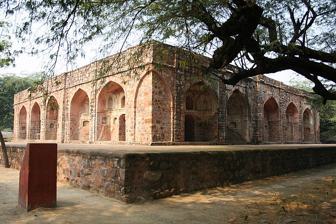
Building: Tombs of Battashewala Complex
Country: India
Year built: 1610
Bara Batasha before renovation Tombs of Battashewala Complex is an Archaeological Survey of India (ASI) protected monument in Nizamuddin East , Delhi . The funerary complex, consists of three Mughal period tombs, known as the Bara Batashewala Mahal, the Chota Batashewala Mahal, an unidentified Mughal tomb and arched compound wall enclosures. Location Humayun's Tomb, Delhi, India The complex is located in an 11 acres (4.5 ha) land within arcaded enclosures. It was an integral part of the 16th century necropolis of Delhi. Within its neighbourhood is the famous dargah (shrine) of Sufi saint Nizamuddin Auliya who lived during the 14th century. The tomb complex is located next to the Humayun Tomb 's enclosure. Access to the tomb is also from the north gate of Humayun's Tomb and also from the Sunder Nursery. Features The Tombs of Batashewala Complex lie in the buffer zone of the World Heritage Site of the Humayun Tomb Complex ; the two complexes are separated by a small road but enclosed within their own separate compound walls. The complex has three tombs which are identified as Bara Batashewala Mahal and the Chota Batashewala Mahal, enclosed within a compound wall with arches of 1,000 feet (300 m) length built with stone masonry; and a Mughal tomb of an unidentified person, to the east of the other two tombs, in a separate enclosure. All three tombs are reported to have been built during the late 16th – early 17th century. It is said that such a funerary complex does not exist anywhere else in India. Bara Batashewala Mahal Refurbished Bara Battashewala Tomb The tomb, known as the Bara Batashewala Mahal, is a funerary structure where Mirza Muzaffar Husain , son-in-law of Akbar and the great-nephew of Humayun , is kept. It was built during 1603–4. Built in Mughal architectural style , it has a flat roof, which in the past, is stated to have been covered by a "textile canopy". A single storied square structure of 30 feet (9.1 m) square, its architecture is similar to the Jal Mahal and Humayun tomb. It has a central chamber consisting of eight small rooms, and it is said to be a replica of an Iranian design. The interiors around the sarcophagus (crypt) is richly decorated with incised plaster and tiles.  All four identical facades of the square tomb have five half-domed entrances, also decorated on plaster and tiles. In the past, the west facing facade had collapsed and the southern facade had been repaired poorly during the 20th century. However, during 2012–15, this tomb, including the entire complex, has been renovated. Chota Batashewala Mahal Ruins of Chota Batteshawla tomb Renovated Chota Battashewala Tomb As originally built, the tomb was in the form of an octagonal dome, extensively decorated. During the later part of the 20th century it had substantially deteriorated. The tomb has  been partially restored now on the basis of the pictures of the structure as it existed during the 1960s, old drawings and from an examination of the features of the existing parts. Mughal tomb Unnamed Mughal tomb after renovation This tomb is a tall structure and is located in the eastern part of the Battashewala Complex. It is built with stone masonry over a raised fort-type platform. It measures 100 metres (330 ft) in length and 60 metres (200 ft) in width. It is a domed structure with rich decorations. As part of the structure had collapsed, restoration works were undertaken in a planned manner. Conservation measures On account of the site's occupation, on a perpetual lease basis, by the Delhi State Bharat Scouts and Guides since 1941 as a camping ground, the tomb structures in the complex suffered serious deterioration; the tombs were also ignored for several decades. However, after considerable efforts the ownership of the site was transferred to the Archaeological Survey of India in 2010 to undertake conservation works of the tombs. Soon after, in 2011, conservation efforts were initiated by the Aga Khan Trust for Culture (AKTC). A multi-disciplinary team of AKTC carried out the restoration works over a period of four years. The team adopted "traditional construction material and building techniques". The cement based repairs carried out in earlier times were all replaced. The complex of tombs have been refurbished at a cost of US$750,000, the first of its kind funded under the US Ambassadors Fund for Cultural Preservation Projects (AFCP). The initiative to restore this complex was taken after the visit of President Obama to the Humayun Tomb Complex in 2010. The restoration works have been carried out by the AFCP in association with the Archaeological Survey of India. The restored structures were formally opened to the public on 18 April 2015, which was also observed as the UNESCO declared World Heritage Day. The Ministry of Culture, Government of India, has now plans to pose this tomb complex for inclusion as part of the UNESCO heritage complex of the Humayun Tomb. References